Enuga Sreenivasulu Reddy

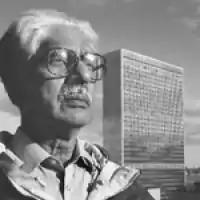

Enuga Sreenivasulu Reddy, also known as E. S. Reddy (1 July 1924 – 1 November 2020), was an Indian-born diplomat at the United Nations who led the anti-apartheid efforts at the UN's Special Committee Against Apartheid (where he was the secretary from 1963 to 1965) and its Centre Against Apartheid (where he was the director from 1976 to 1983). He also served as director of the UN Trust Fund for South Africa and the Educational and Training Programme for Southern Africa. During his time in these roles, he campaigned for economic boycott of the then Government of South Africa, advancing anti-apartheid actions including a combination of economic and social measures. He also lobbied for the release of the imprisoned leader Nelson Mandela.